Dracophyllum fiordense

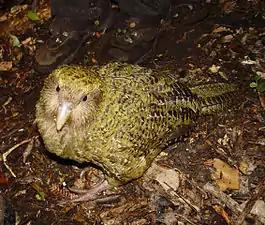
A large, flightless, green parrot called the kākāpō, which feeds on the leaf bases of D. fiordense.

"Dracophyllum fiordense" is one of several species that the flightless bird kākāpō ("Strigops habroptilus"), feeds on. One 1977 thesis found "kākāpō signs", or chew marks, caused by the lower mandible on the lateral buds (shoots) of "D. fiordense". The technique they employ – specifically on "D. fiordense" – is an incision into the leaf buds with their beaks followed by eating the leaf bases through the incision. In the Fiordland region, which was where the kākāpō's last wild population was located (before subsequent conservation efforts), "D. fiordense", along with other Fiordland "Dracophyllum" species such as "D. menziesii", "D. longifolium", and "D. uniflorum", is an important source of food for the parrot.